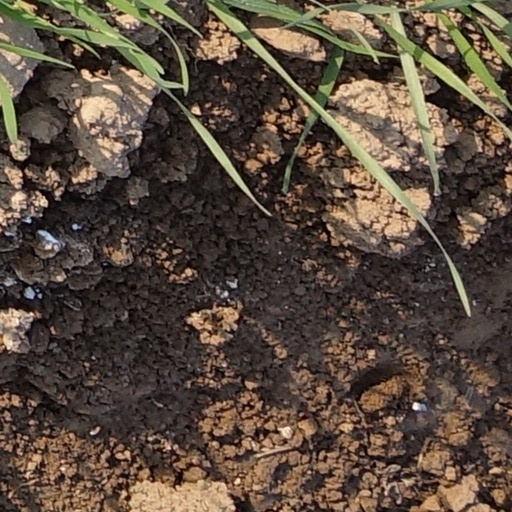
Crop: wheat